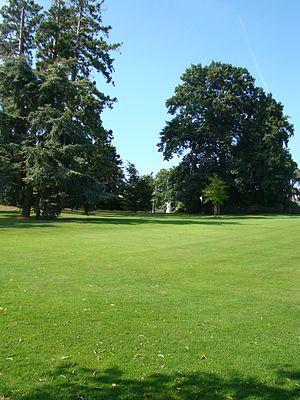
Vue d’une sculpture (L’enlèvement d’Eurydice) du jardin à la française à travers la pelouse et les arbres du jardin paysager.
Le parc du Thabor, situé à Rennes à proximité du centre-ville, est un parc public aménagé sur plus de dix hectares dont la particularité est de mêler un jardin à la française, un jardin à l’anglaise et un important jardin botanique. Son nom fait référence à une montagne dominant le lac de Tibériade en Israël, le mont Thabor.